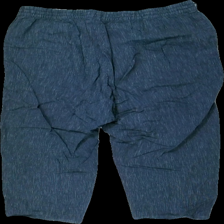
View: back
Type: Shorts
Category: Ladies
Brand: Lindex
Colors: Blue, White
Material: 100% cotton
Pattern: Striped
Cut: Regular
Size: XL
Season: Summer
Damage location: middle left
Damage 2 location: top left
Damage 3 location: top center
Price range: 50-100
Recommended usage: Reuse
Description: randiga shorts